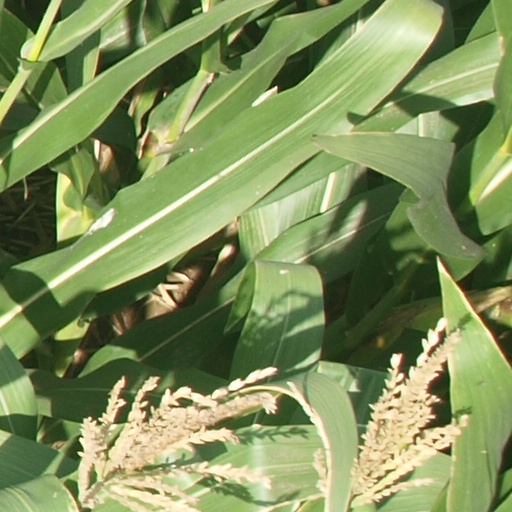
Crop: maize; corn